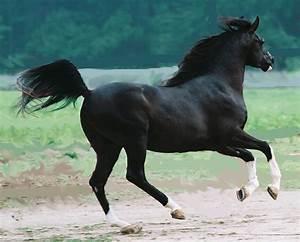
horse